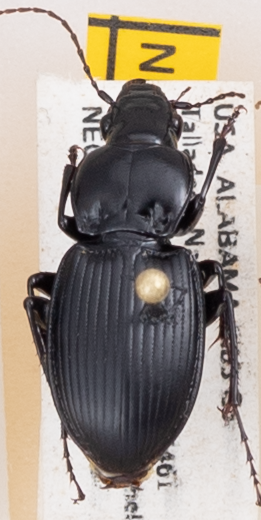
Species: Cyclotrachelus convivus
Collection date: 2017-04-19
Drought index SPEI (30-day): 0.114
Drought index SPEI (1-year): -1.28
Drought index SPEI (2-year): -0.676